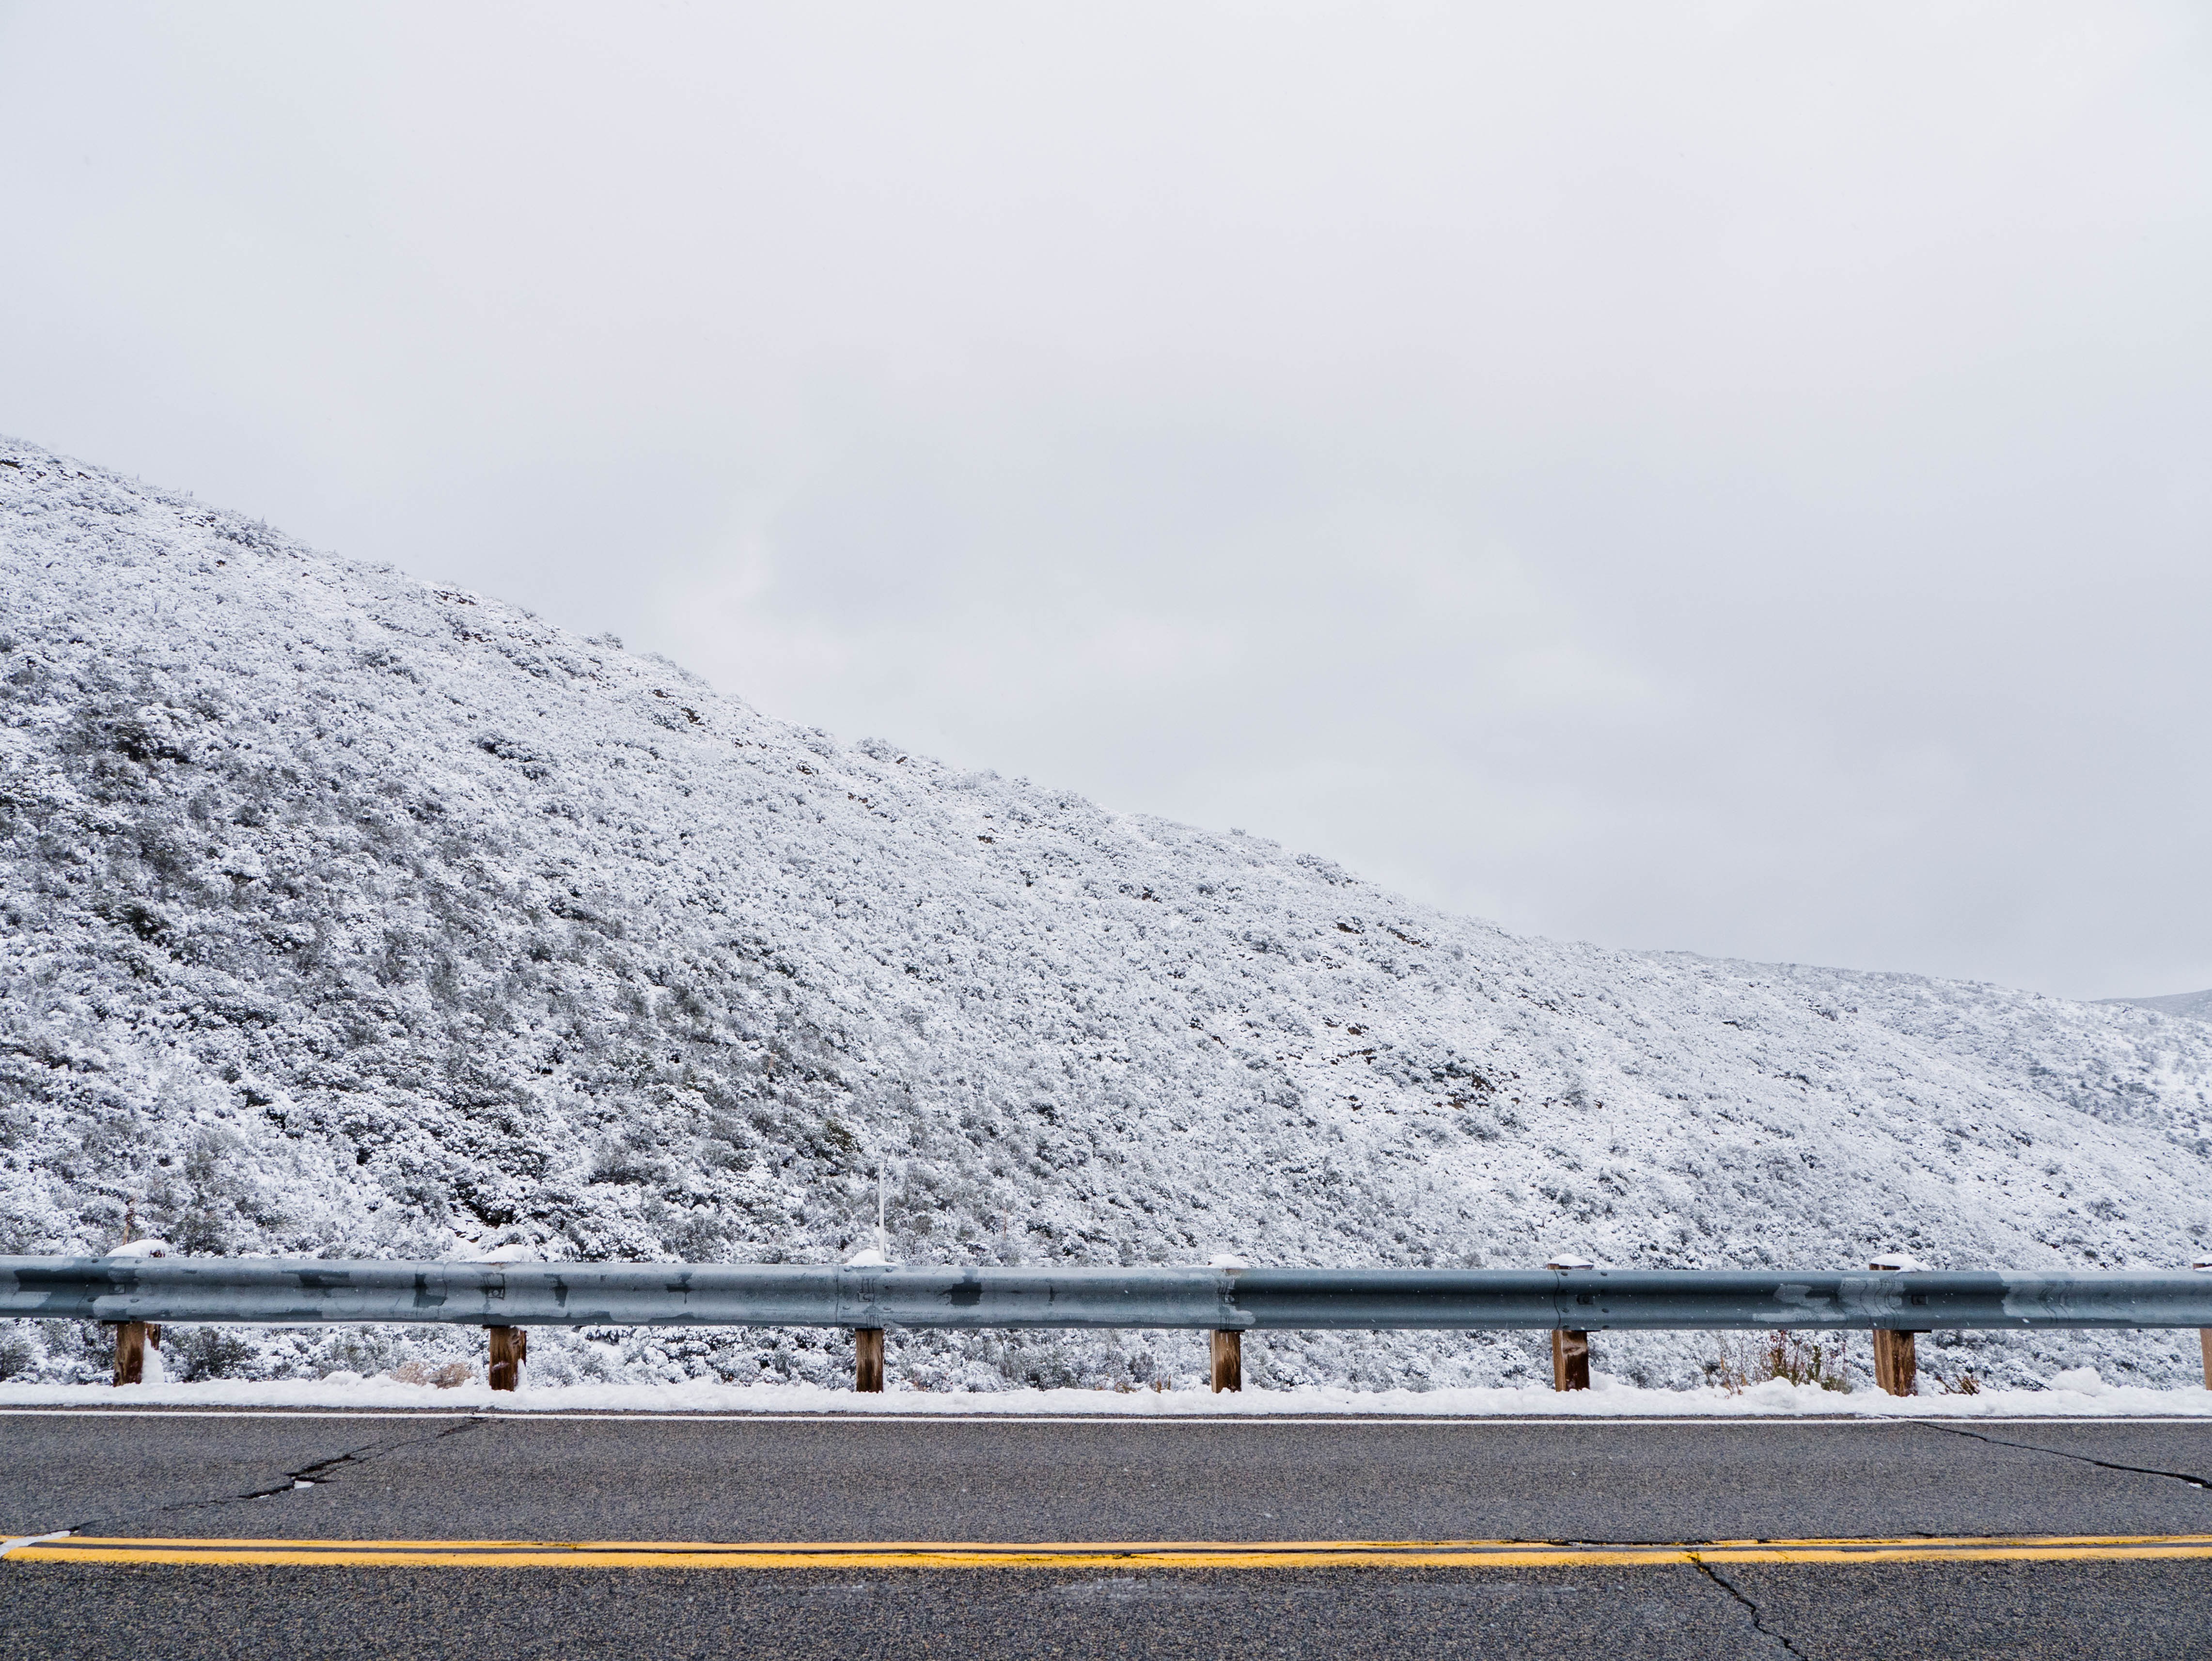
mountain, snow, winter, street, highway, ice, vehicle, weather, hillside, yellow, season, infrastructure, guard rail